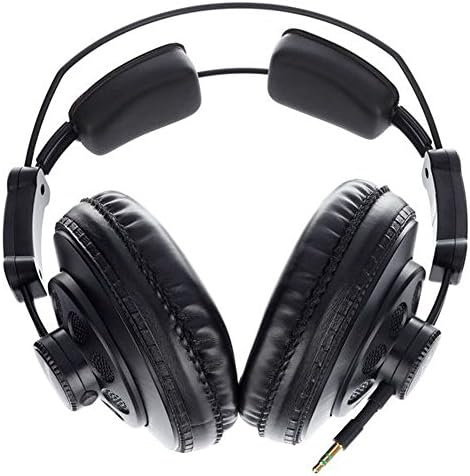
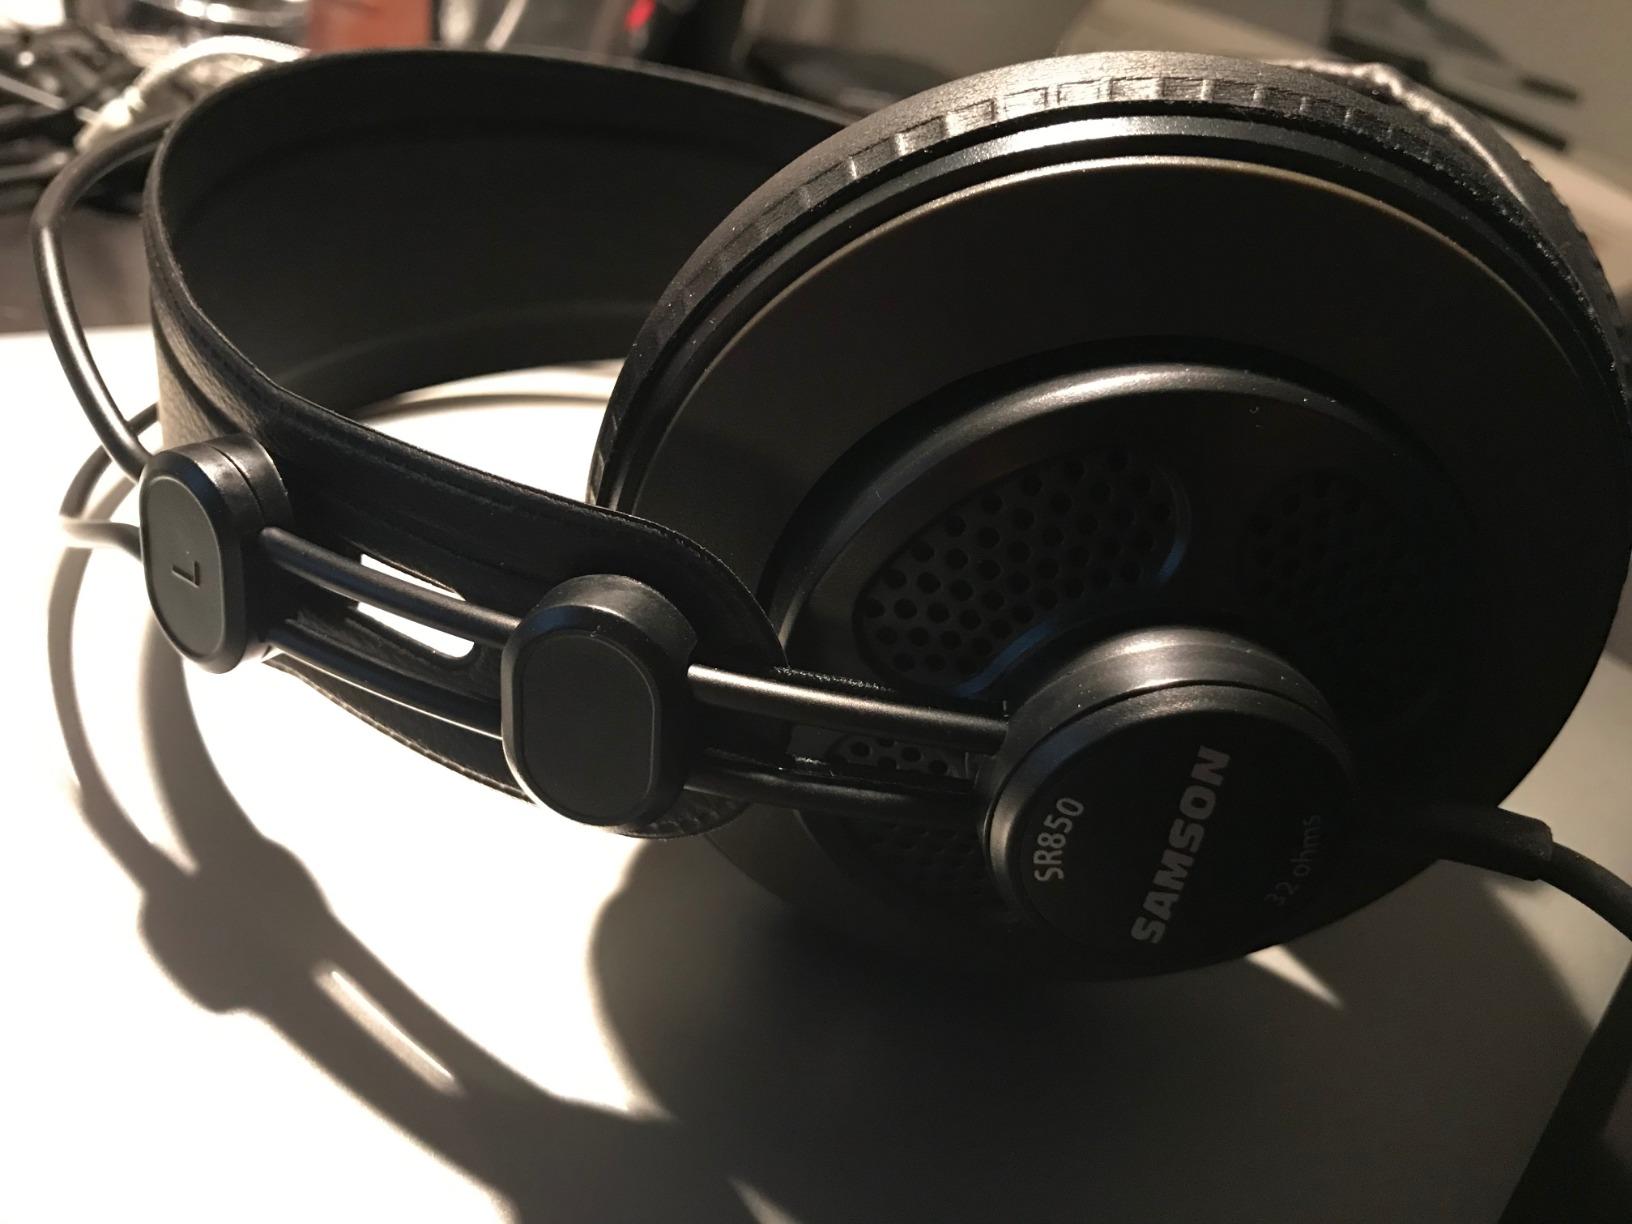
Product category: headphones
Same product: no